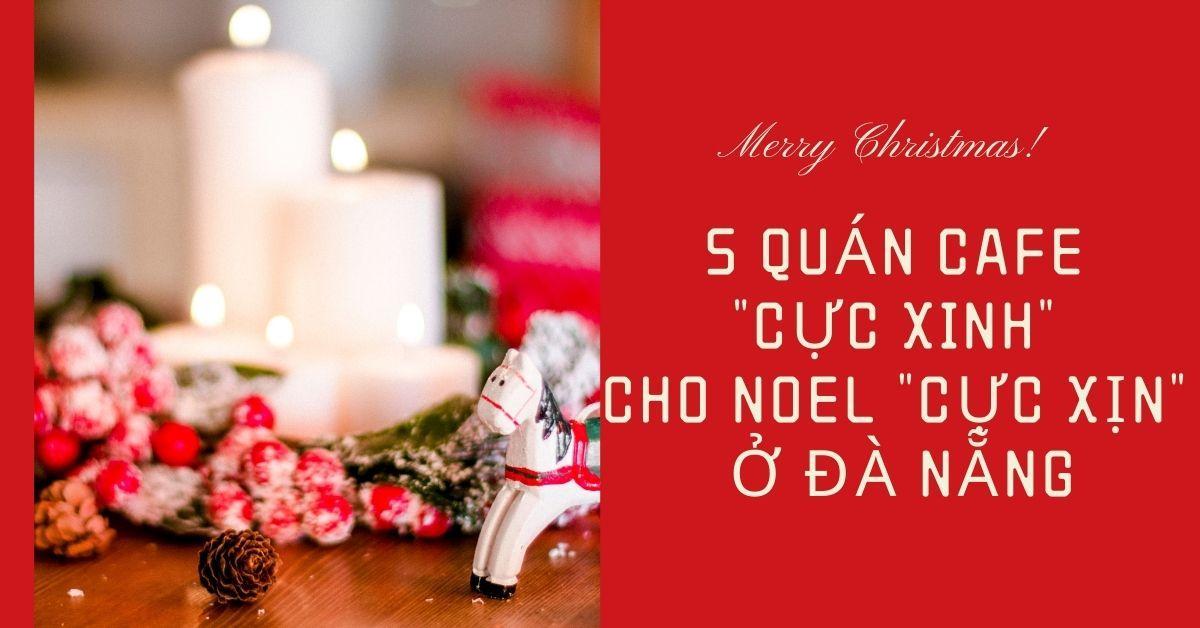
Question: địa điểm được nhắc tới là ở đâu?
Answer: ở đà nẵng